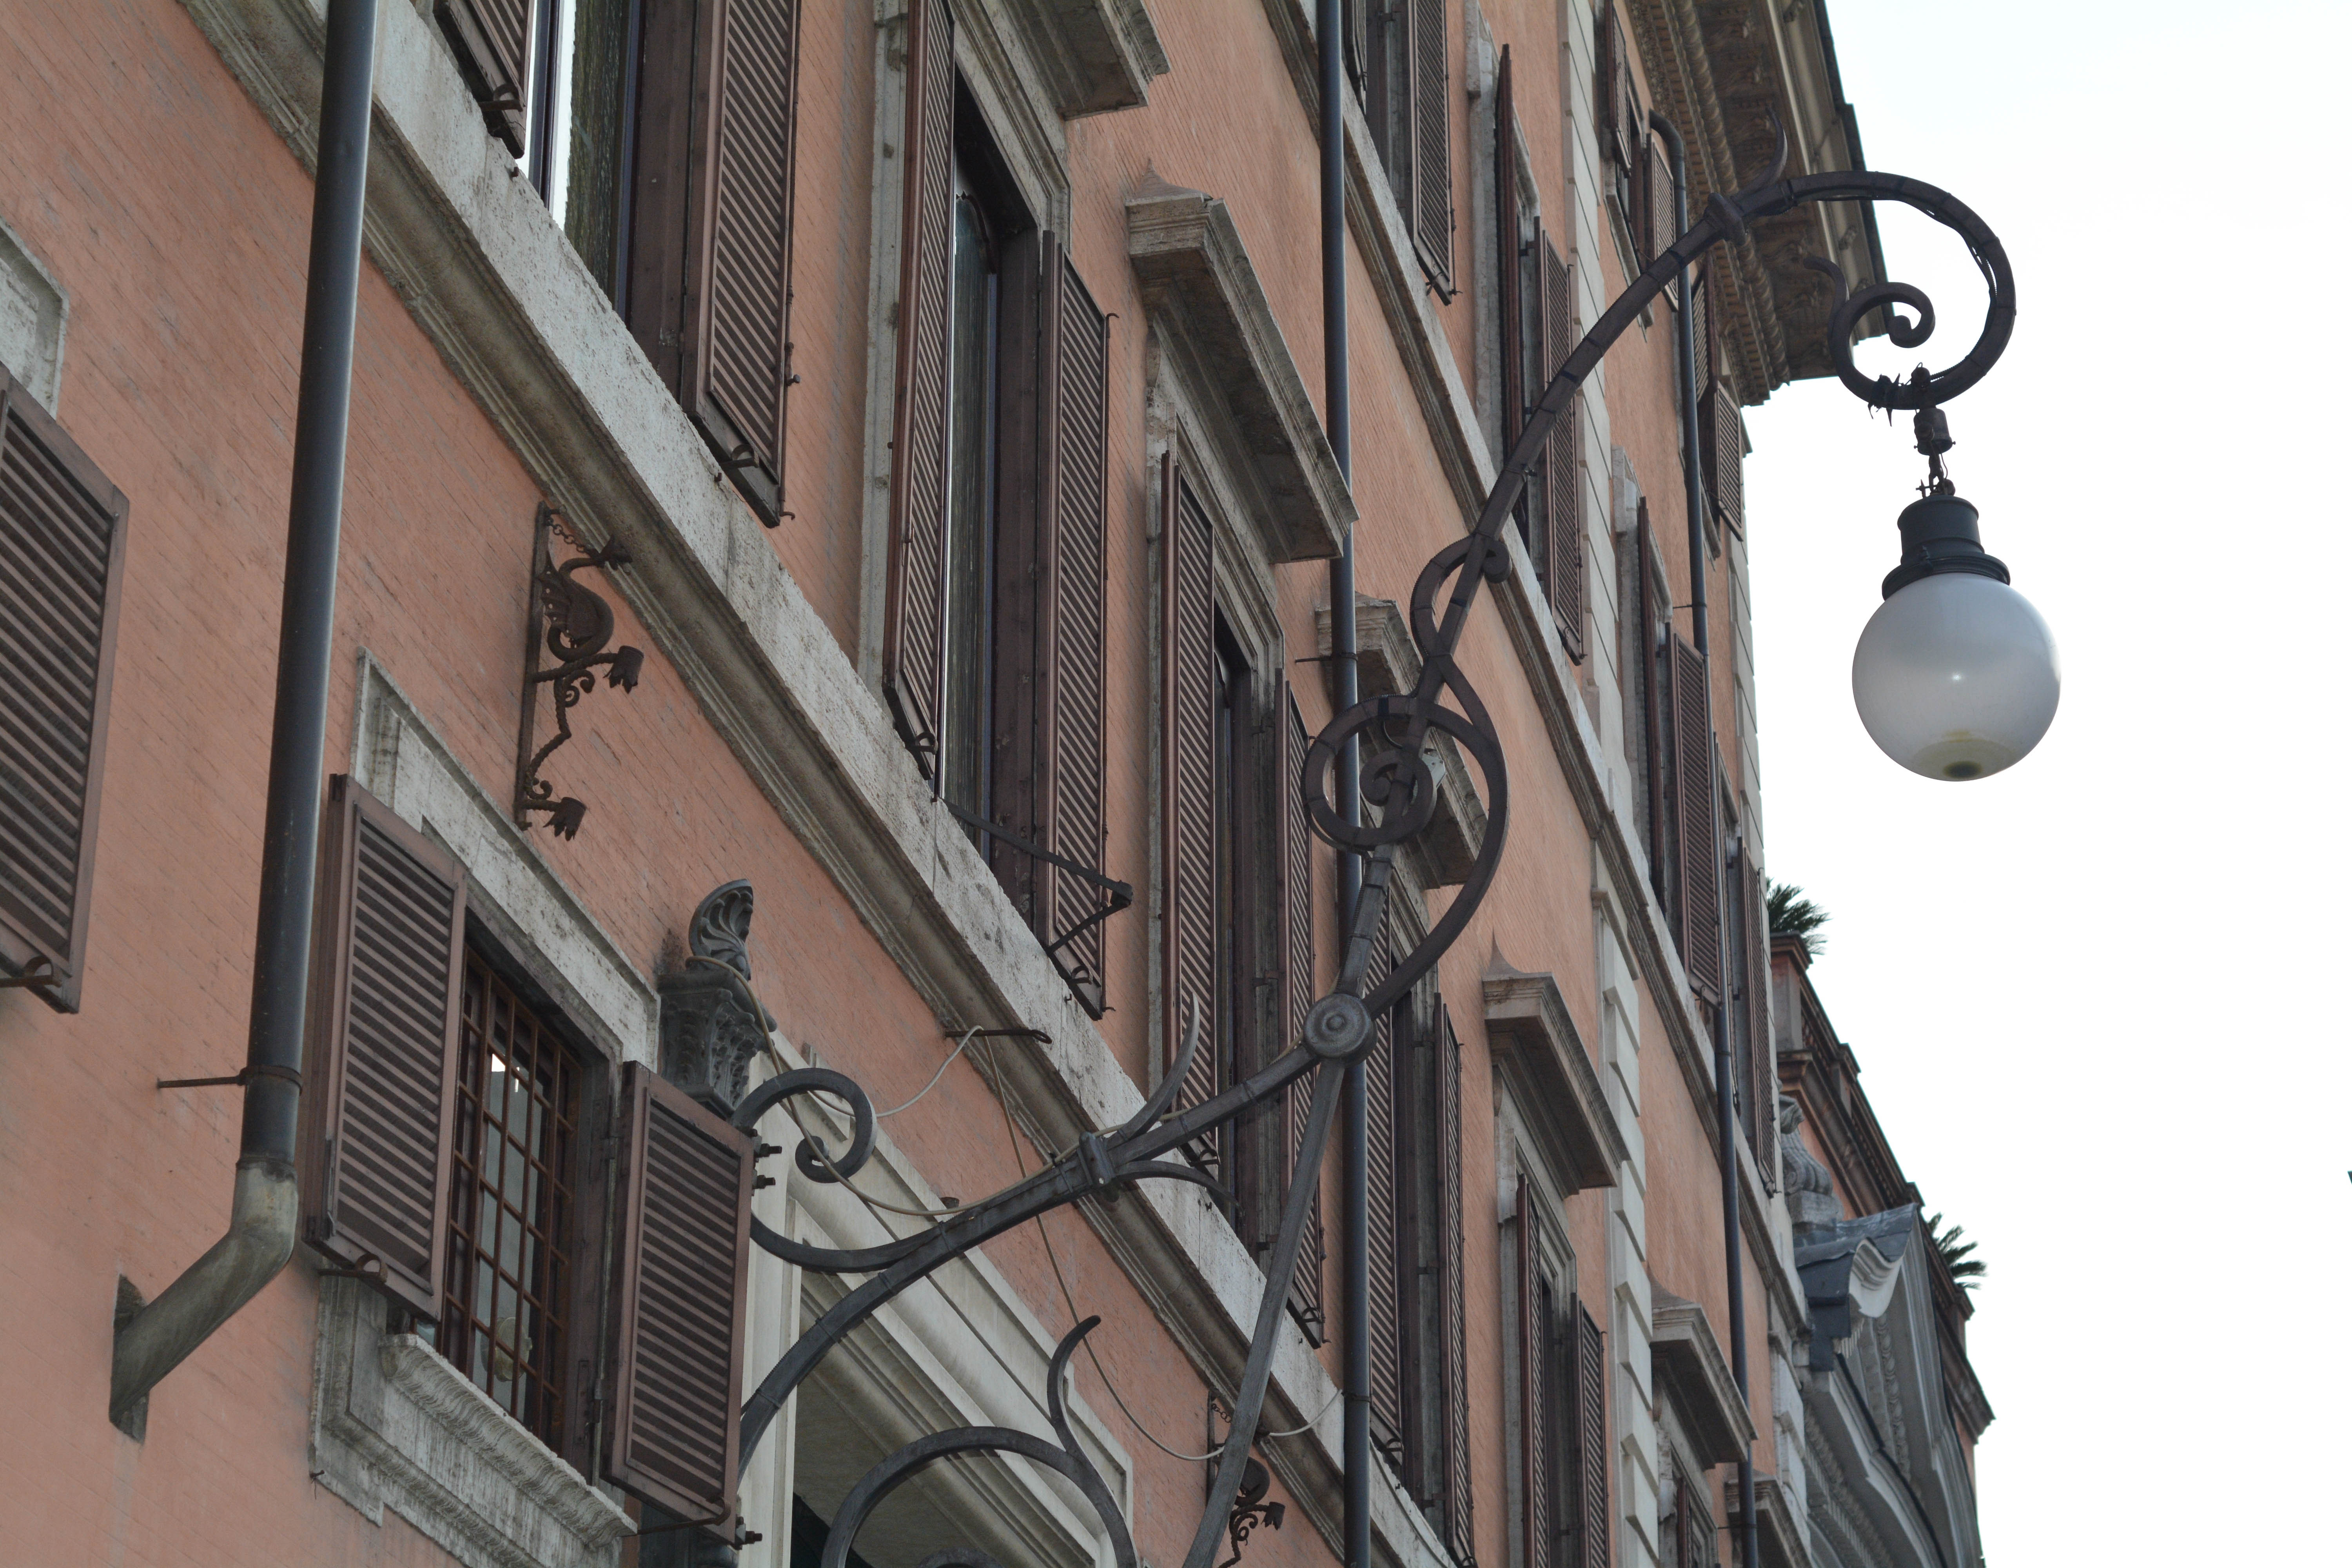
street light, lighting, light fixture, iron